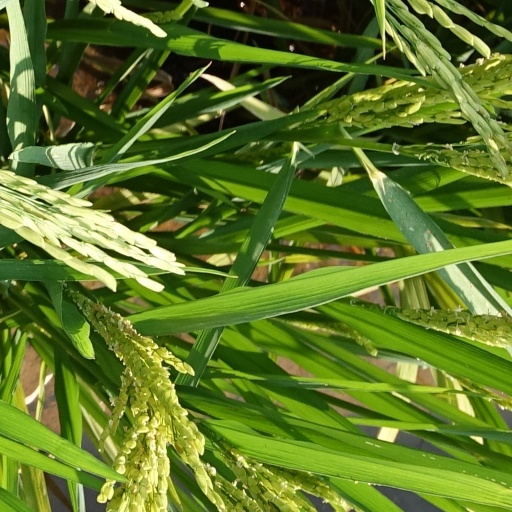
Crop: rice